Magnetochemistry

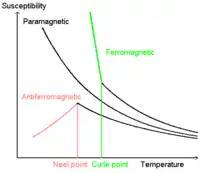
Variation of magnetic susceptibility with temperature

A metal ion with a single unpaired electron, such as Cu, in a coordination complex provides the simplest illustration of the mechanism of paramagnetism. The individual metal ions are kept far apart by the ligands, so that there is no magnetic interaction between them. The system is said to be magnetically dilute. The magnetic dipoles of the atoms point in random directions. When a magnetic field is applied, first-order Zeeman splitting occurs. Atoms with spins aligned to the field slightly outnumber the atoms with non-aligned spins. In the first-order Zeeman effect the energy difference between the two states is proportional to the applied field strength. Denoting the energy difference as Δ"E", the Boltzmann distribution gives the ratio of the two populations as formula_6, where "k" is the Boltzmann constant and "T" is the temperature in kelvins. In most cases Δ"E" is much smaller than "kT" and the exponential can be expanded as 1 – Δ"E/kT". It follows from the presence of 1/"T" in this expression that the susceptibility is inversely proportional to temperature.